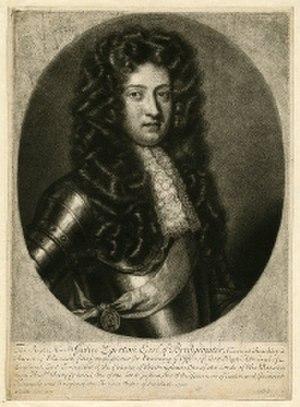
John Egerton, 3ᵉ comte de Bridgewater KB PC est un noble britannique de la famille Egerton.
Le secrétaire d'État aux Affaires, à l'Innovation et aux Compétences est le membre du gouvernement britannique placé à la tête du département des Affaires, de l'Innovation et des Compétences.